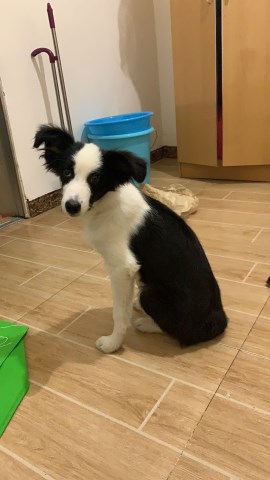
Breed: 2594-n000109-Border_collie